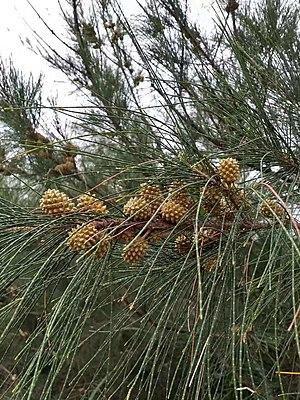
Fruits de Casuarina equisetifolia. Les Zones Panoramiques Nationales de la Côte Nord-Est De Taiwan.